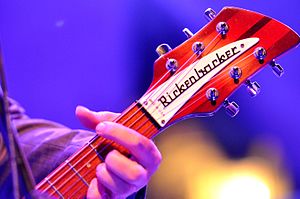
Adolph Rickenbacker
En Rickenbacker-guitar
Adolph Rickenbacker var grundlæggeren af det amerikanske firma Rickenbacker, der bl.a fremstiller elektriske guitarer og basguitarer.